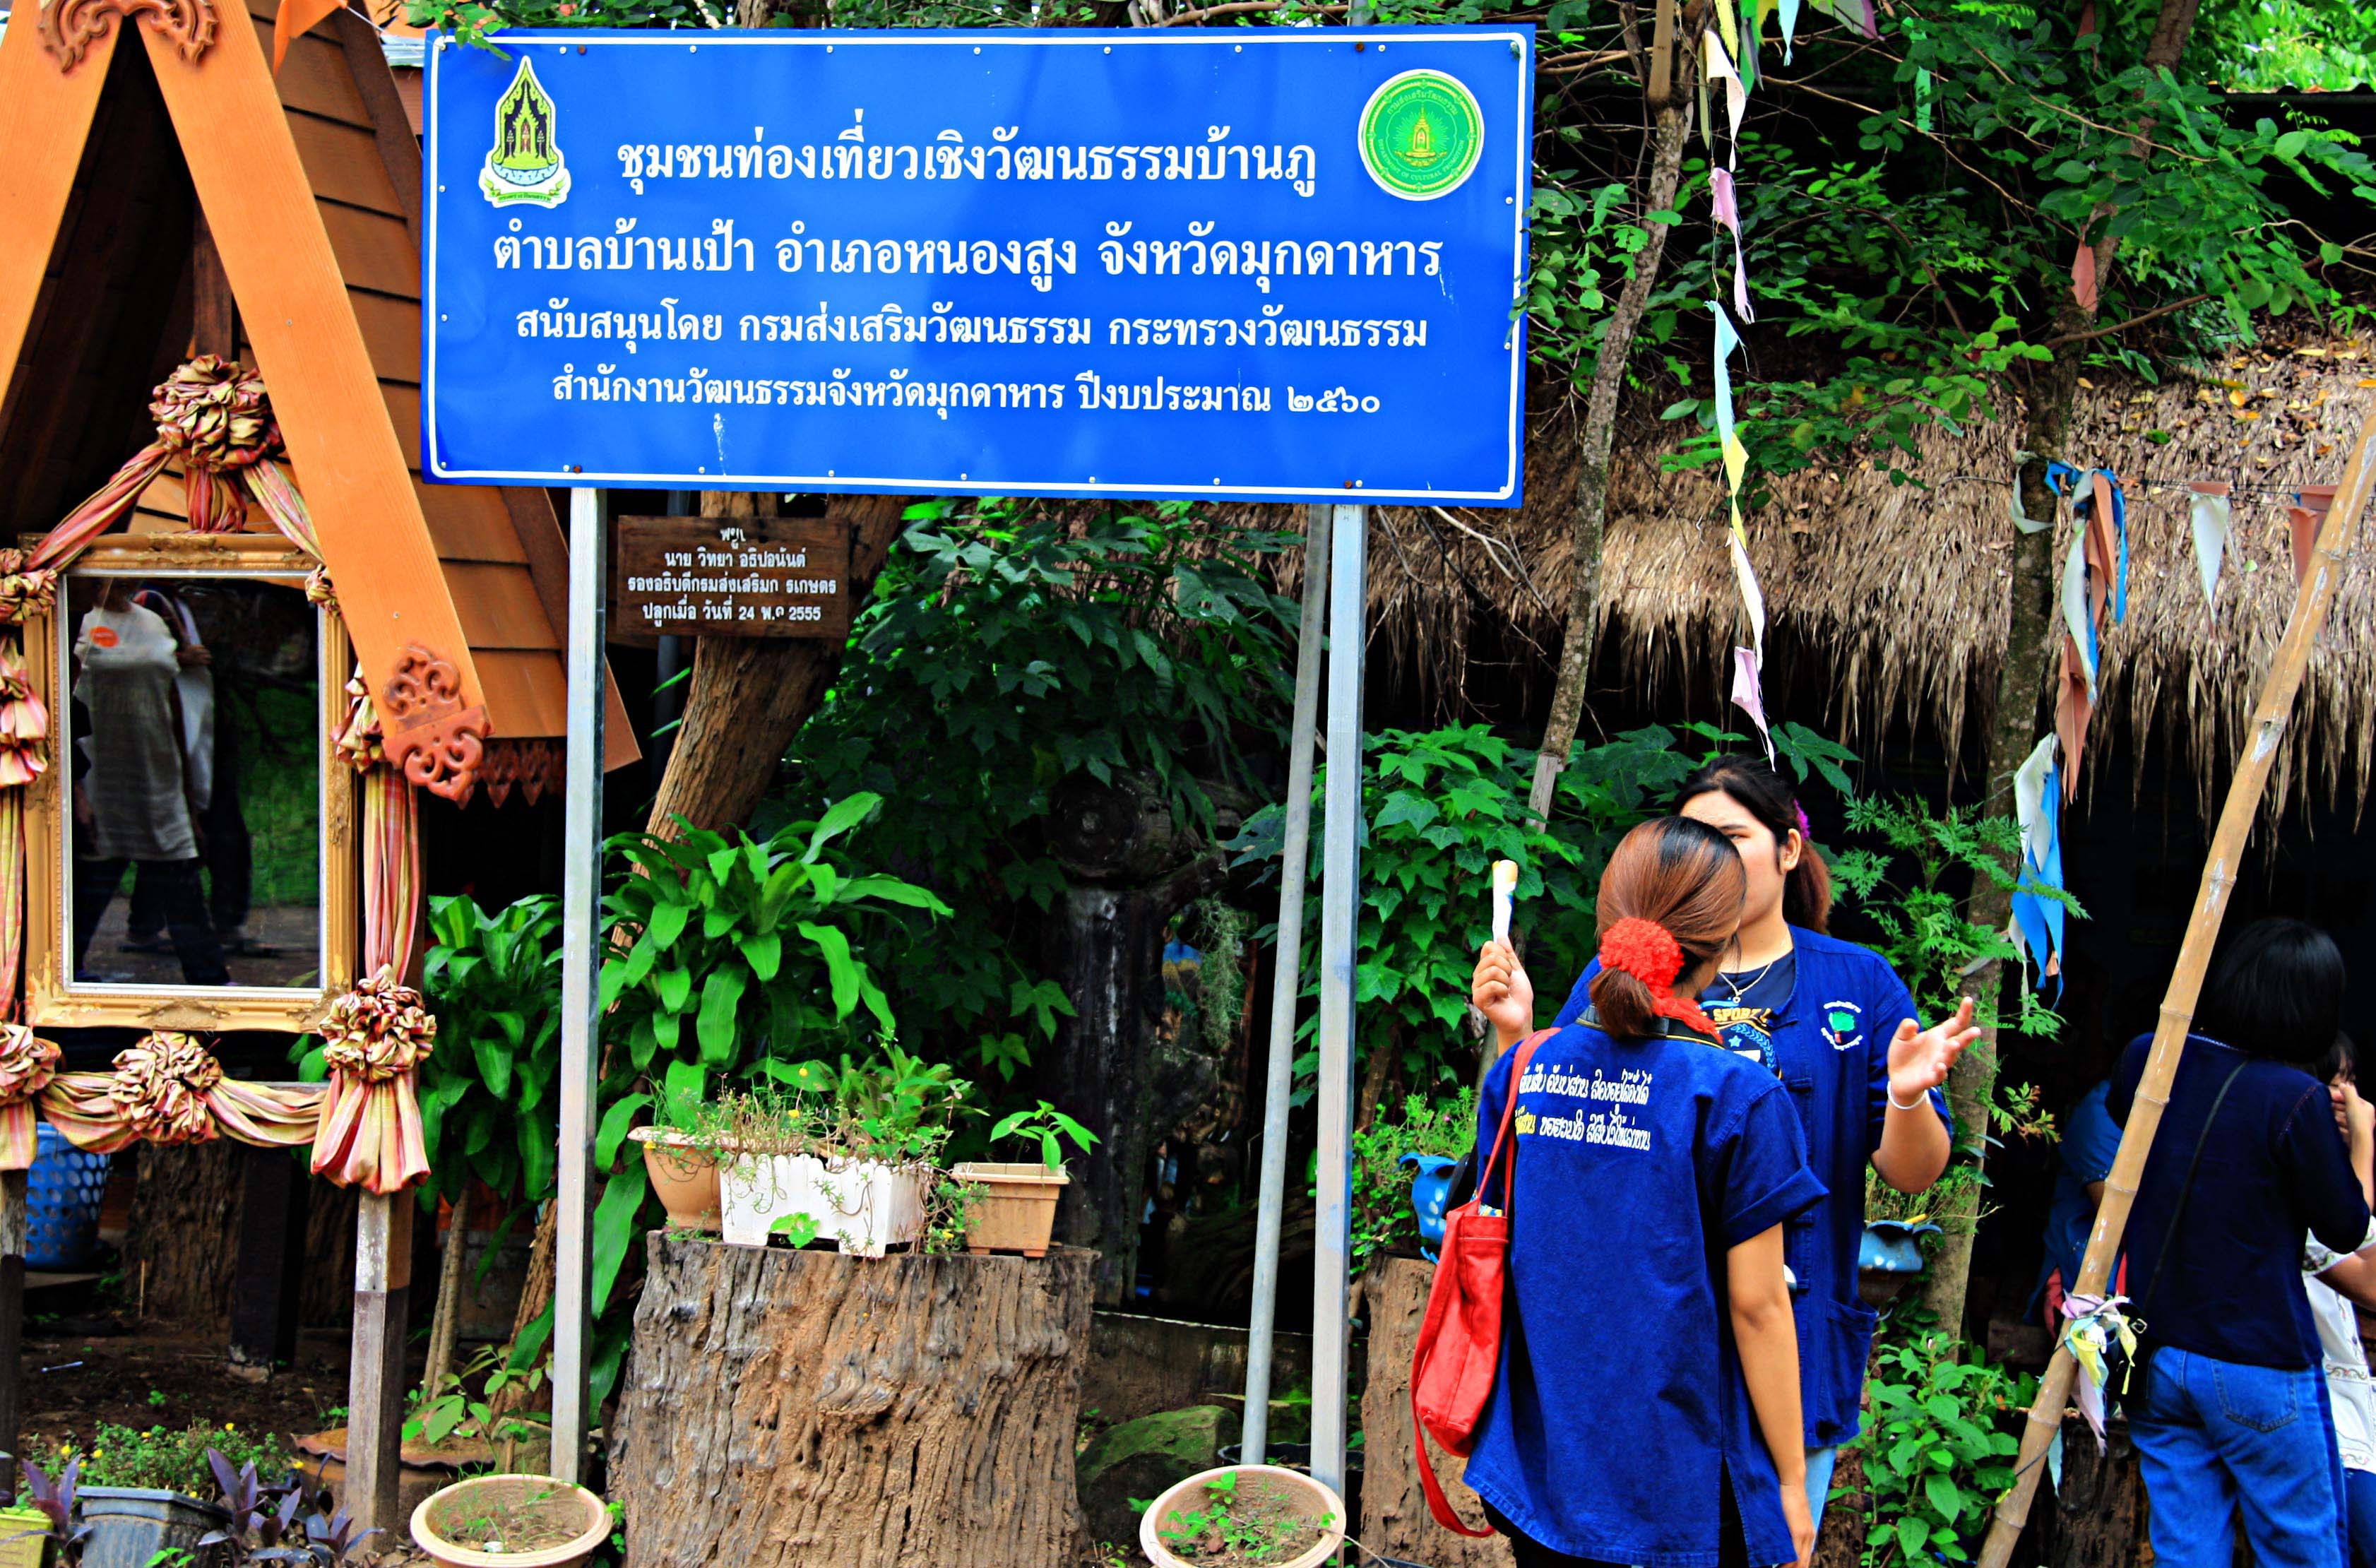
natural, natural environment, nature reserve, adaptation, community, jungle, tree, organism, rainforest, plant, forest, soil, leisure, tourism